Koreya Senda

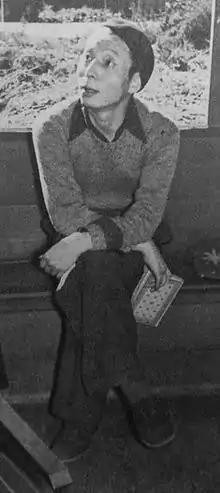

was a Japanese stage director, translator, and actor. He was born in Kanagawa Prefecture. He is known mostly for founding the Haiyūza theatre company, and translating and directing the works of Bertolt Brecht in post-World War II Japan. He appeared in more than 50 films between 1936 and 1970.